List of Billboard number-one country songs of 1950

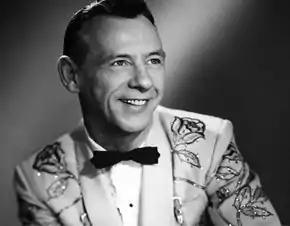
A dark-haired man wearing a bowtie and a jacket with roses printed on it

In 1950, "Billboard" magazine published three charts covering the best-performing country music songs in the United States: Most-Played Juke Box (Country & Western) Records, Best-Selling Retail Folk (Country & Western) Records and Country & Western Records Most Played By Folk Disk Jockeys. The juke box chart was compiled based on a "weekly survey among a selected group of jukebox operators whose locations require country and western records", the best sellers chart based on a "survey among a selected group of retail stores, the majority of whose customers purchase country and western records", and the jockeys chart based on a "weekly survey among a select list of over 400 disk jockeys specializing in country and western tunes". All three charts are considered part of the lineage of the current Hot Country Songs chart, which was first published in 1958.